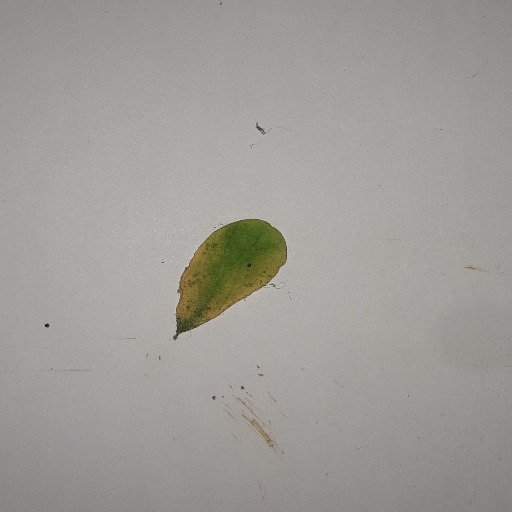
Species: Sojina
Leaf condition: Yellow Leaf